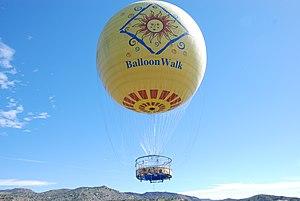
Le ballon captif du zoo de San Diego, exploité par Aerophile.
Le Zoo de San Diego est situé dans le parc Balboa à San Diego, en Californie, aux États-Unis. Il revendique 4 000 animaux de 800 espèces hébergées dans un espace boisé de 40 hectares. Il s'investit dans le bien-être animal et la protection des espèces menacées. L'une des priorités est la mise en place d'infrastructures les plus naturelles possibles tant pour les animaux que les visiteurs.